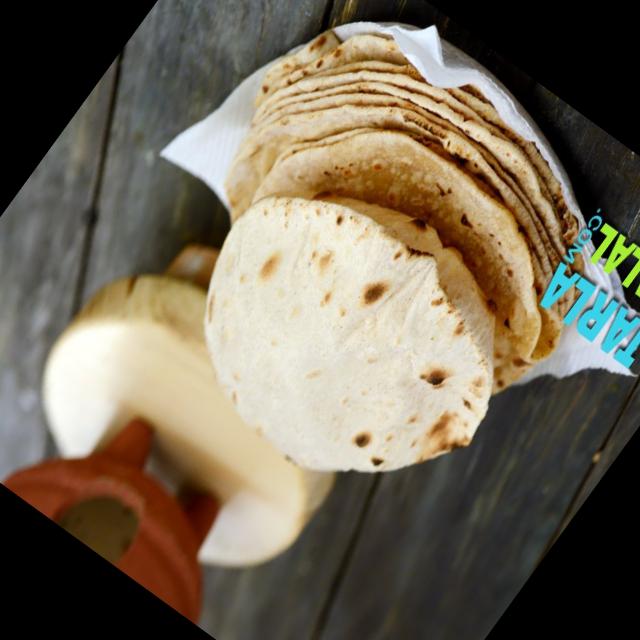
Dish: chapati